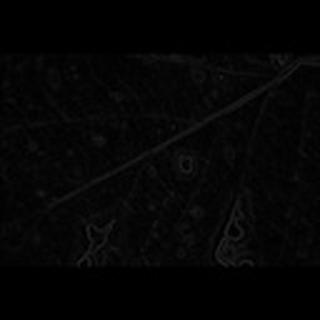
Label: cotton_target_spot